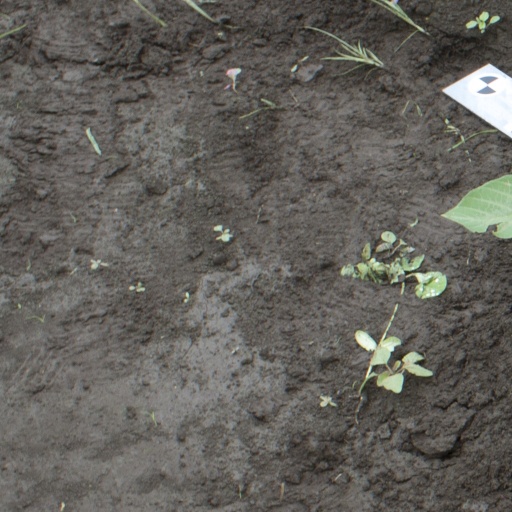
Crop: soybean